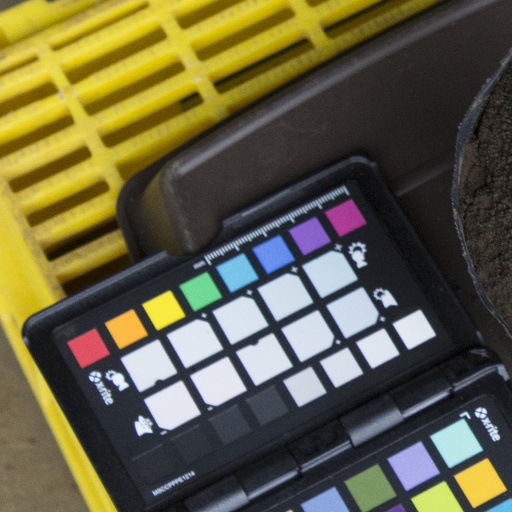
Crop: soybean